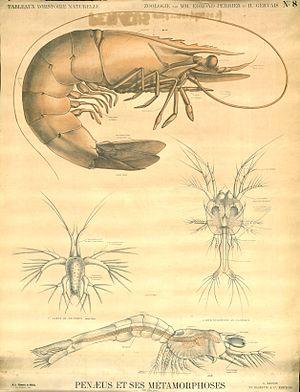
Penaeus et ses métamorphoses.&#32
L'élevage de crevette, ou pénéiculture, est une branche de l'aquaculture qui consiste en l'élevage de crevettes marines pour la consommation humaine.